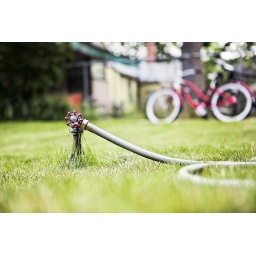
Took this outside of Macy's house with her her bike in the background. Thought the reds stuck out well.